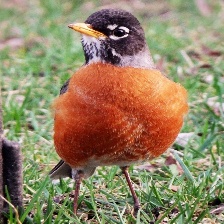
Species: AMERICAN ROBIN
Scientific name: TURDUS MIGRATORIUS
ImageNet parent category: robin